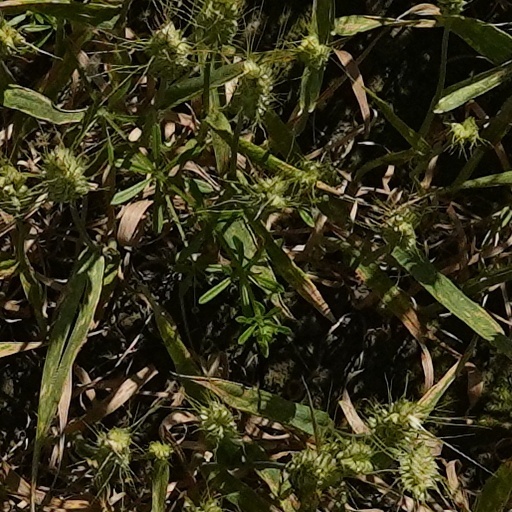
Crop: wheat